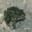
Label: frog